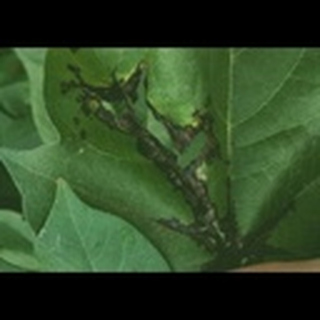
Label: cotton_bacterial_blight